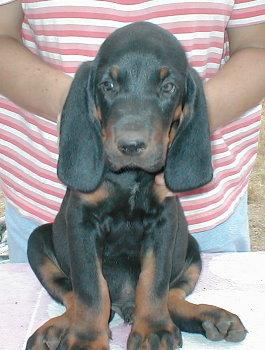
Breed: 225-n000062-black_and_tan_coonhound